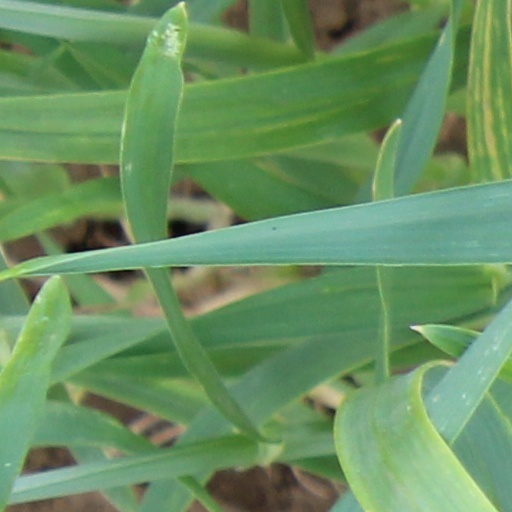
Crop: wheat